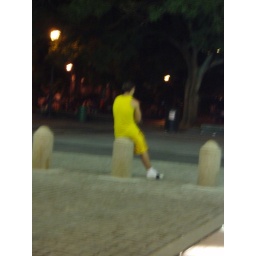
he was decked out in shiny yellow clothing